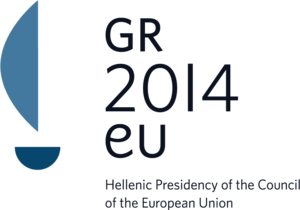
Logo de la présidence Grecque de l'UR 2014
La présidence grecque du Conseil de l'Union européenne en 2014 désigne la cinquième présidence du Conseil de l'Union européenne effectuée par la Grèce.